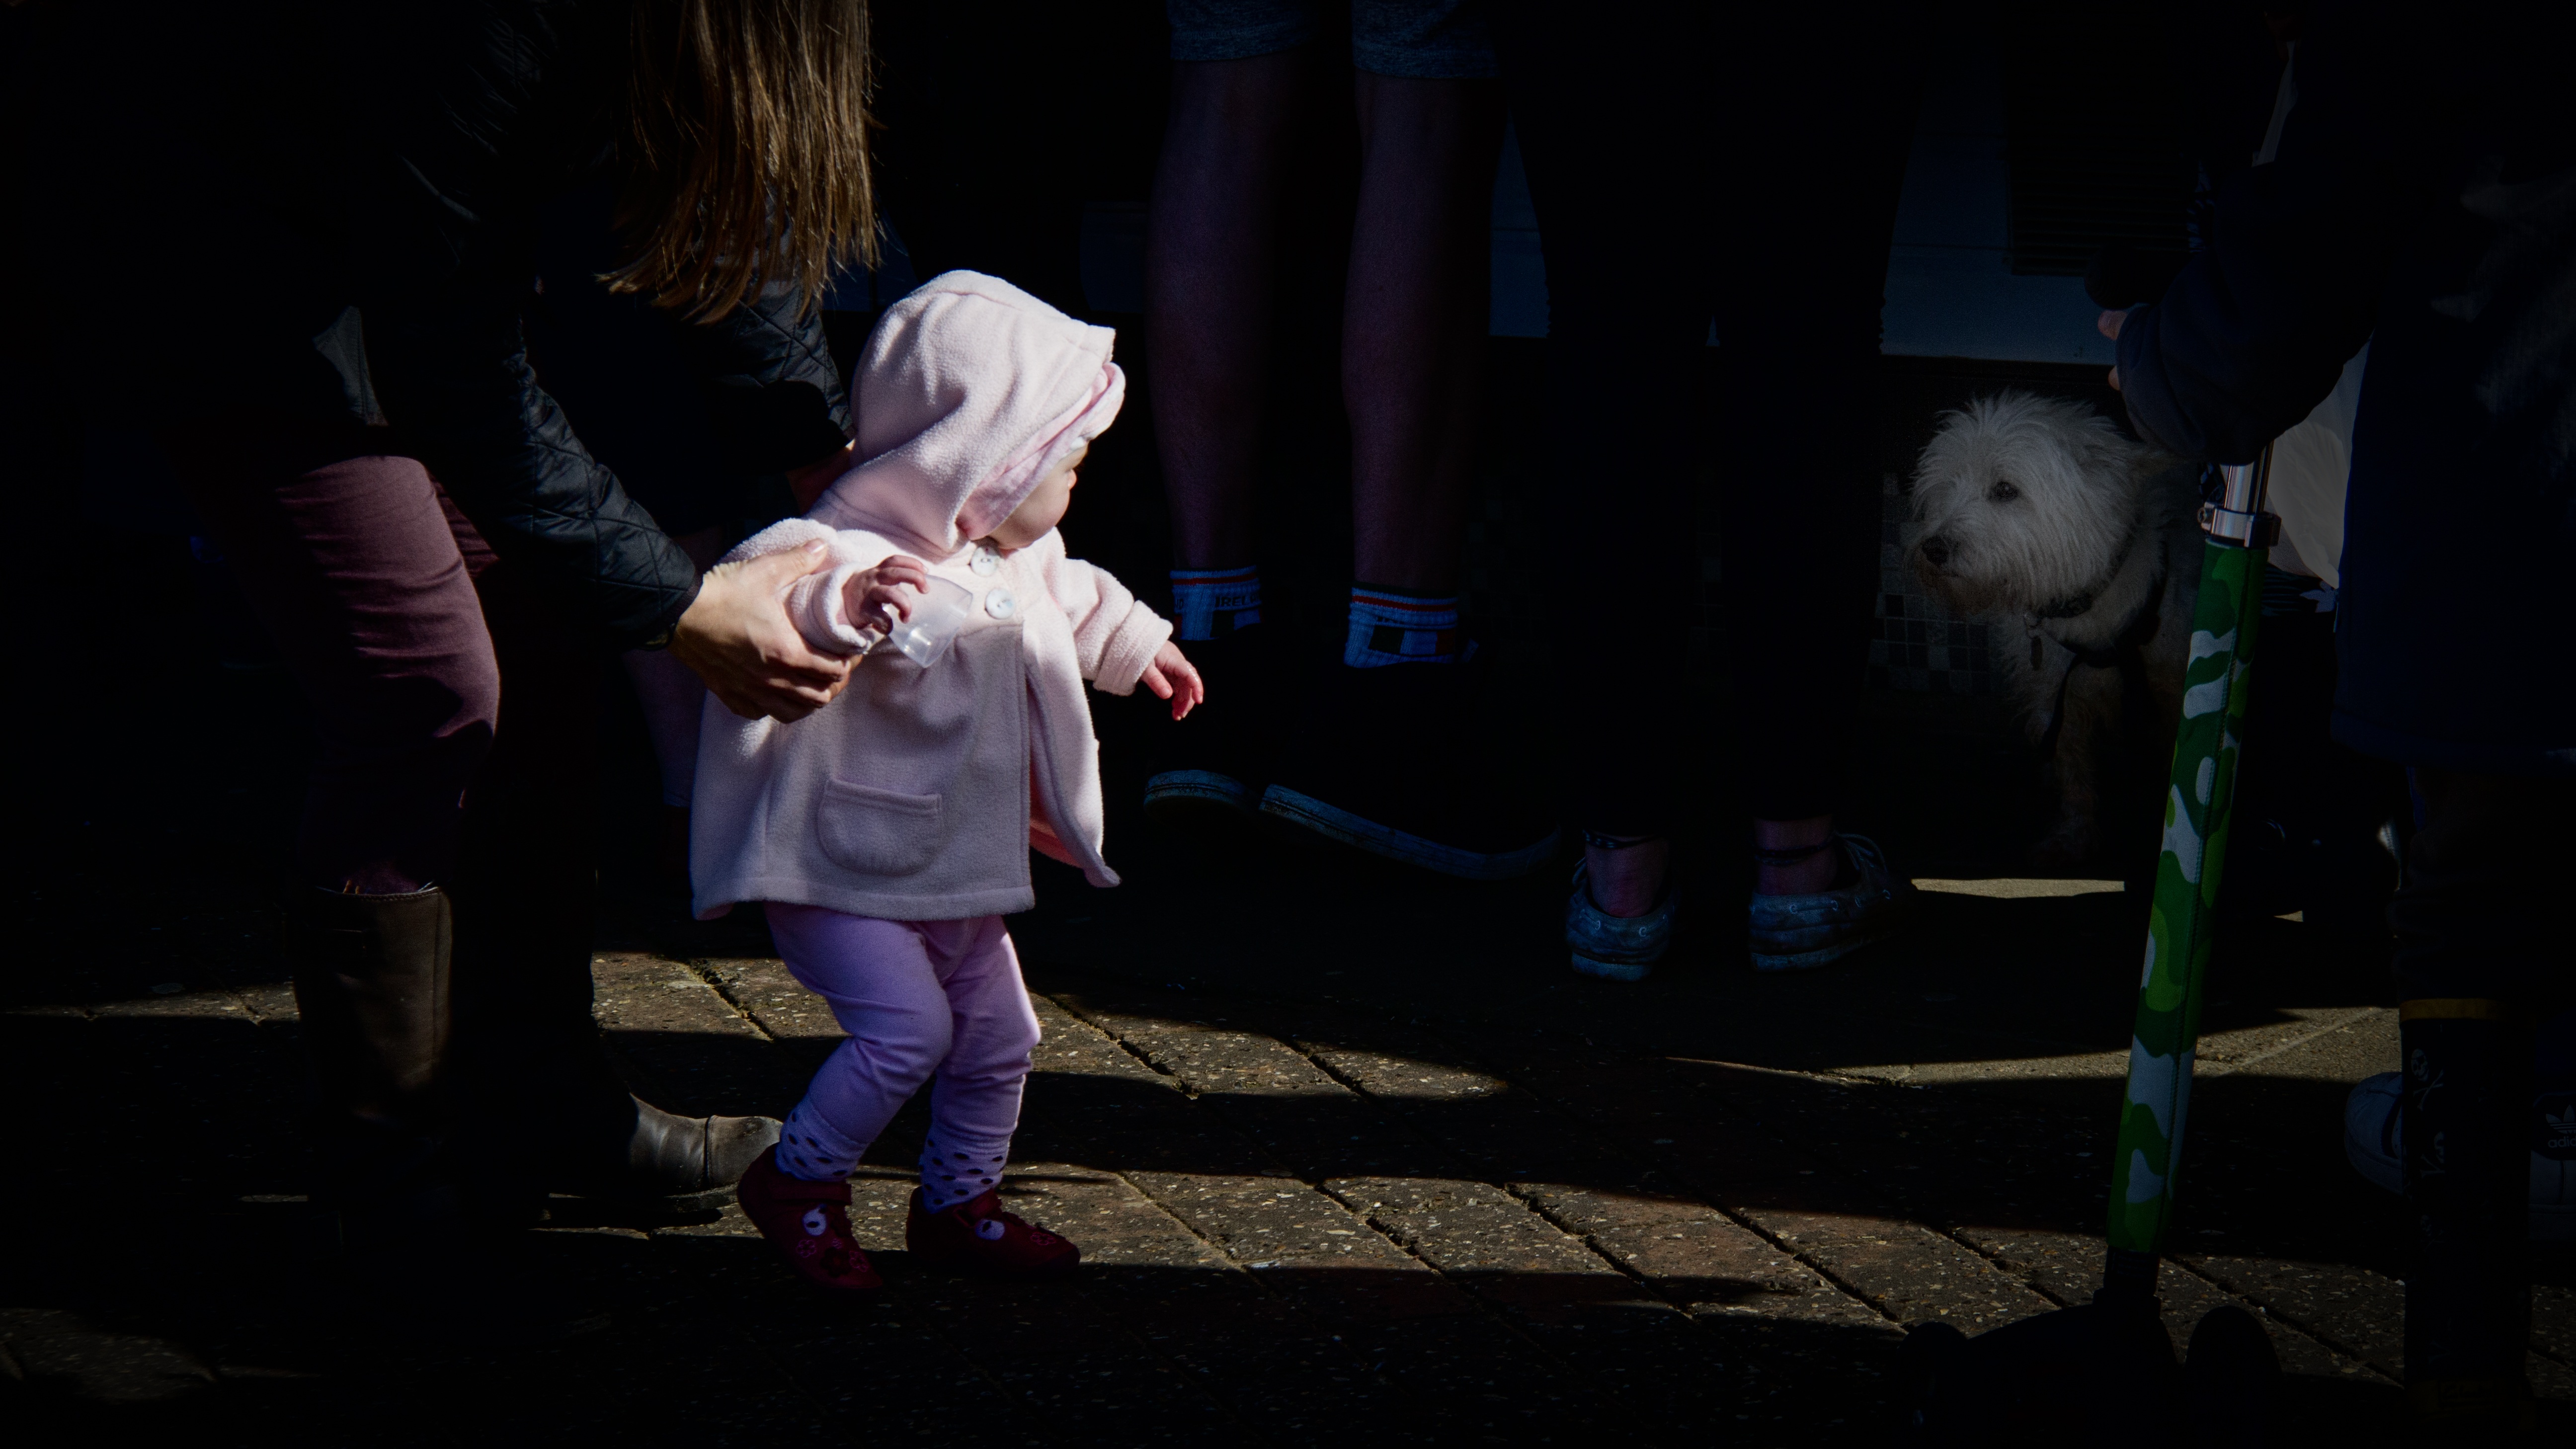
people, girl, night, dog, animal, cute, pet, portrait, child, darkness, baby, playful, performance art, theatre, fear, stage, surprise, screenshot, surprised, musical theatre